Wolverhampton

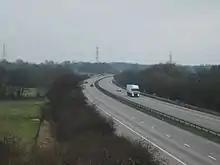
The M54 motorway to the northwest of the city

Major historical improvements to the city's road network include Thomas Telford's Holyhead Road (now part of A41), which was constructed between 1819 and 1826 to improve communications between London and Holyhead, and hence to Ireland. The majority of work within the city saw improvement to the contemporary network, though both the Wellington Road in Bilston and the cutting at the Rock near Tettenhall were newly constructed for the road, although the improvements at The Rock were constructed by the local Turnpike Trust rather than Telford himself. In 1927, the A4123 Birmingham-Wolverhampton New Road was constructed as both an unemployment relief project, and to relieve pressure on Telford's road through the Black Country. It was the first purpose built inter-city road in the United Kingdom within the 20th century, and was said to be the longest stretch of new road in Britain since the Romans. It took just three years to complete and cost £600,000. Also in 1927, the first automatic traffic lights in the United Kingdom were installed in Princes Square in the city centre. Princes Square was also the location of the United Kingdom's first pedestrian safety barriers, which were erected in 1934.